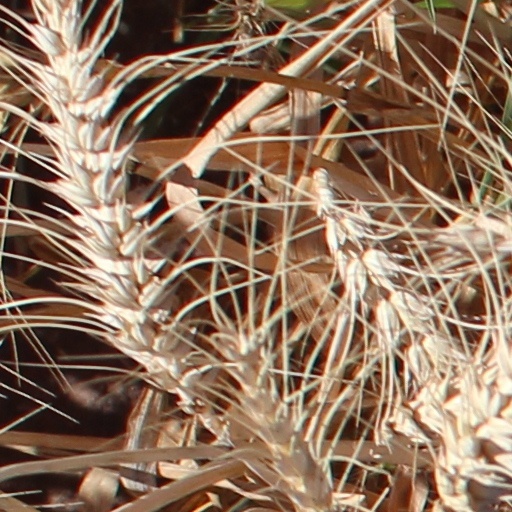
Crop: wheat